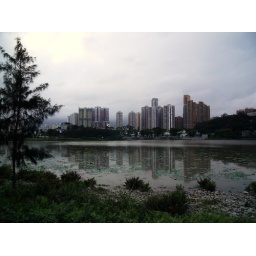
Walking home from work (I live in one of those towers - I just can't work out which one)